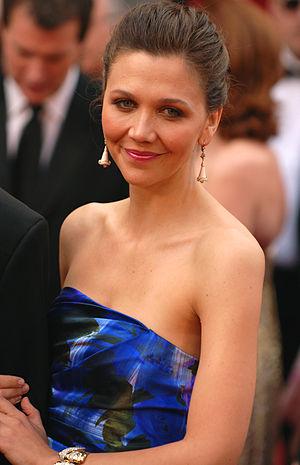
Margalit Ruth Gyllenhaal, généralement dite Maggie Gyllenhaal, née le 16 novembre 1977 à New York, est une actrice américaine.